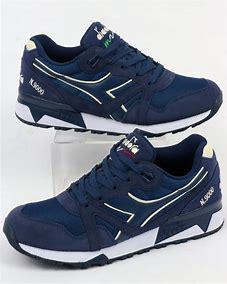
Brand: Diadora
Model: 100